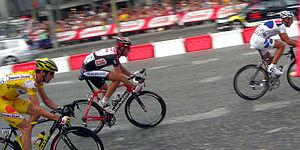
La 20ᵉ et dernière étape du cette édition du Tour de France 2006 se court le 23 juillet entre Antony et Paris sur une distance de 154,5 km.
Philippe Gilbert, né le 5 juillet 1982 à Verviers, est un coureur cycliste belge, membre de l'équipe Lotto-Soudal. Coureur offensif, il a notamment remporté le championnat du monde sur route en 2012, le Tour de Lombardie en 2009 et 2010, Paris-Tours en 2008 et 2009, l'Amstel Gold Race en 2010, 2011, 2014 et 2017, le Tour des Flandres en 2017, Paris-Roubaix en 2019 ainsi que la Flèche wallonne, Liège-Bastogne-Liège et la Classique de Saint-Sébastien en 2011. Ses résultats en 2011 lui ont permis de terminer l'année à la première place de l'UCI World Tour. Outre le fait qu'il a remporté quatre des cinq classiques « Monument », il fait également partie des coureurs à avoir remporté des étapes sur les trois grands tours. Son palmarès en fait l'un des meilleurs coureurs belges et l'un des meilleurs coureurs de classiques de l'histoire.